Mount St Marys College and Convent

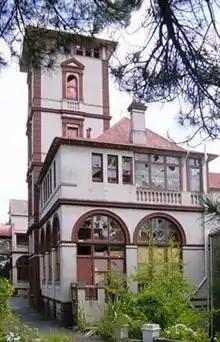
South tower and wing from the South

The property is located at 10 - 14 Civic Place Katoomba. The site is located at the northern side of the railway line, north-east of the Blue Mountains City Council complex and north-west of the Court House. The site is trapezoid in shape, with the former school and convent built into the western slope, facing north. The southern facade of the former school comprises the official entrance, and addresses a formal garden and courtyard with vehicular access. The building is built in the Federation Free Classical style. Its original form and composition is still evident and is a distinguished landmark in Katoomba, despite a modern extension.